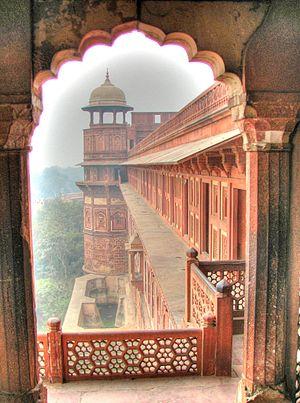
Le fort d'Agra est un fort situé à Agra en Uttar Pradesh. Recouvrant une surface de 38 hectares, c'est le plus grand fort de l'Inde. Il a été classé au patrimoine mondial de l'UNESCO en 1983. Les murs d'enceinte, en grès rouge, sont hauts de 21 mètres et longs de 2,5 km.